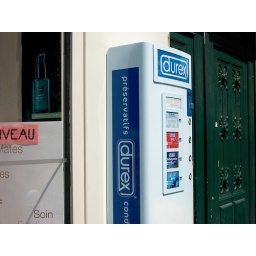
The red light area in the Montemarte district. Handy dispensing machine right on the wall of the building on the sidewalk